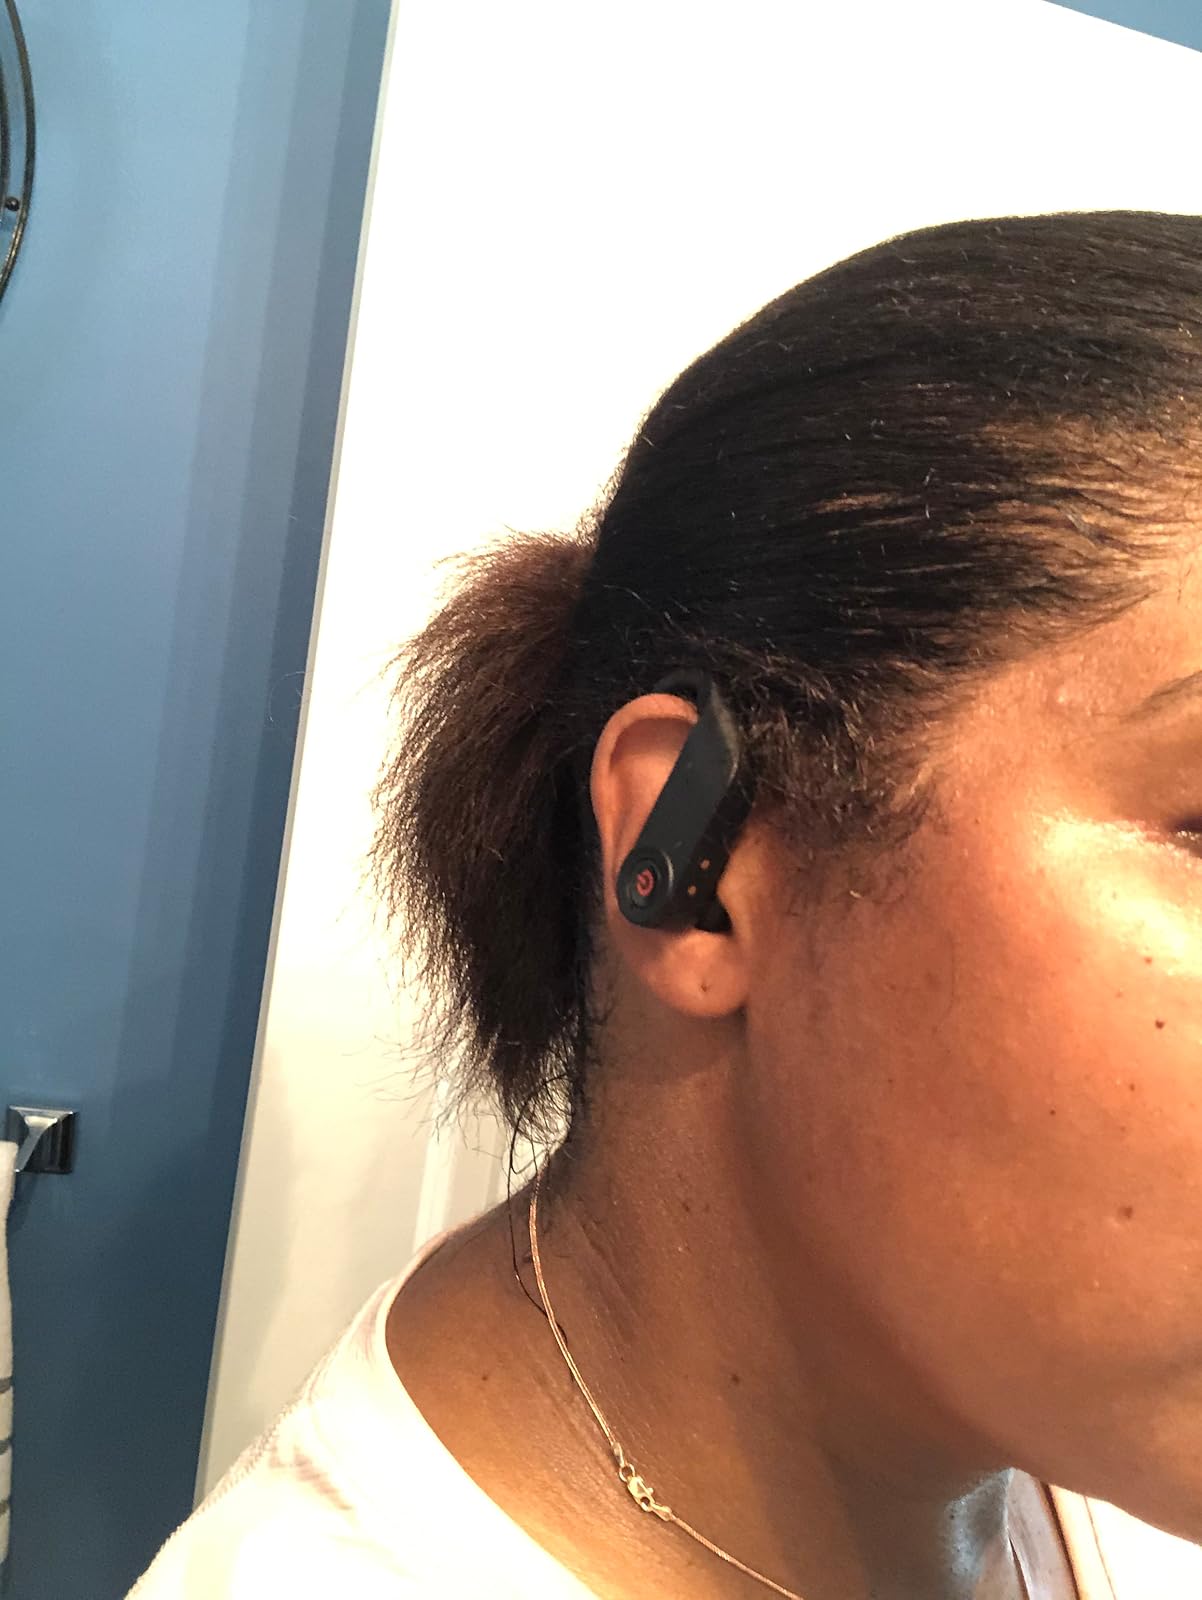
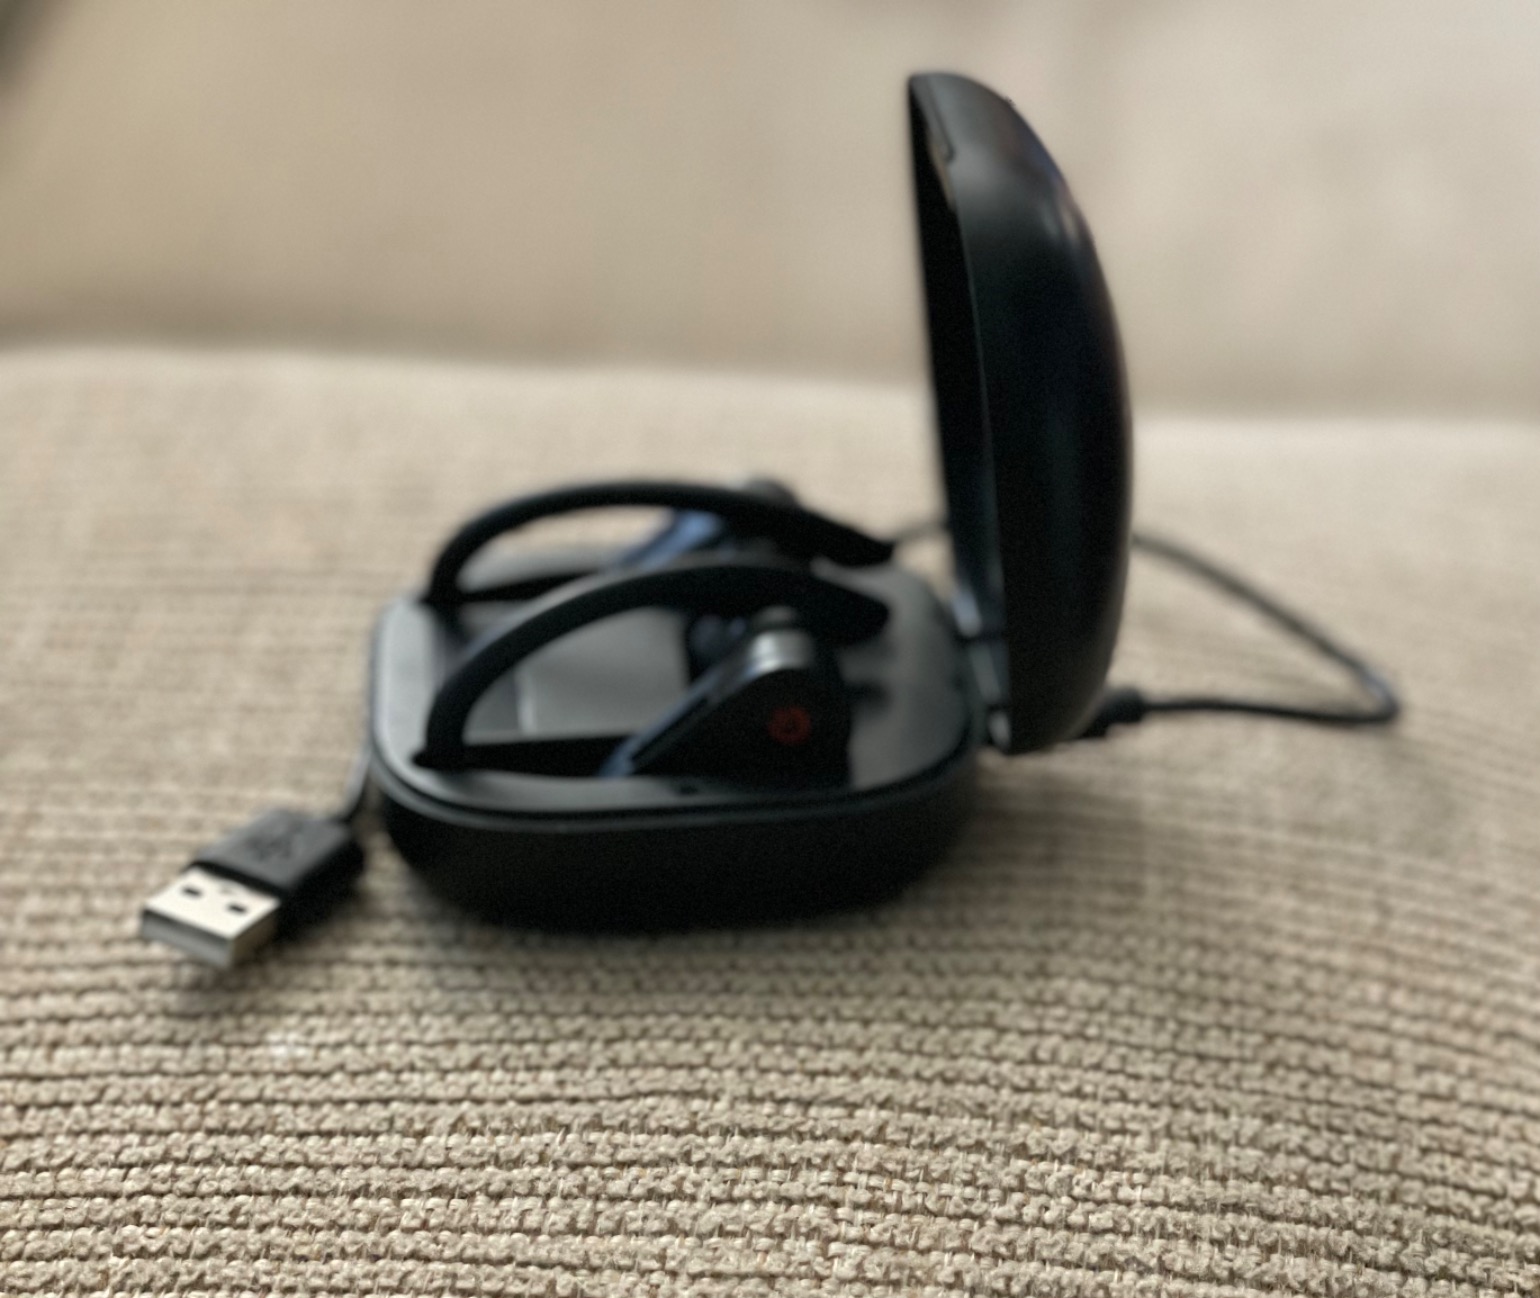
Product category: earbuds
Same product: yes